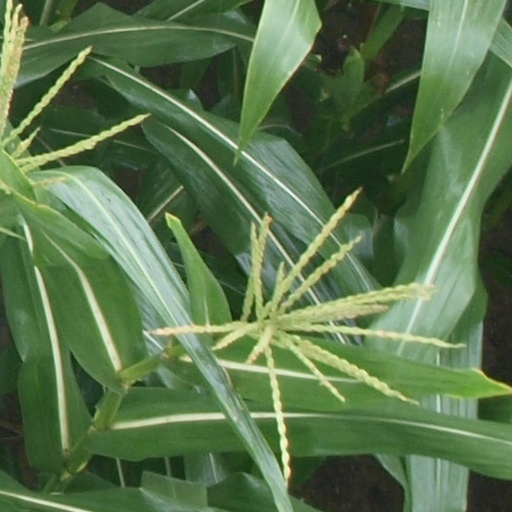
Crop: maize; corn